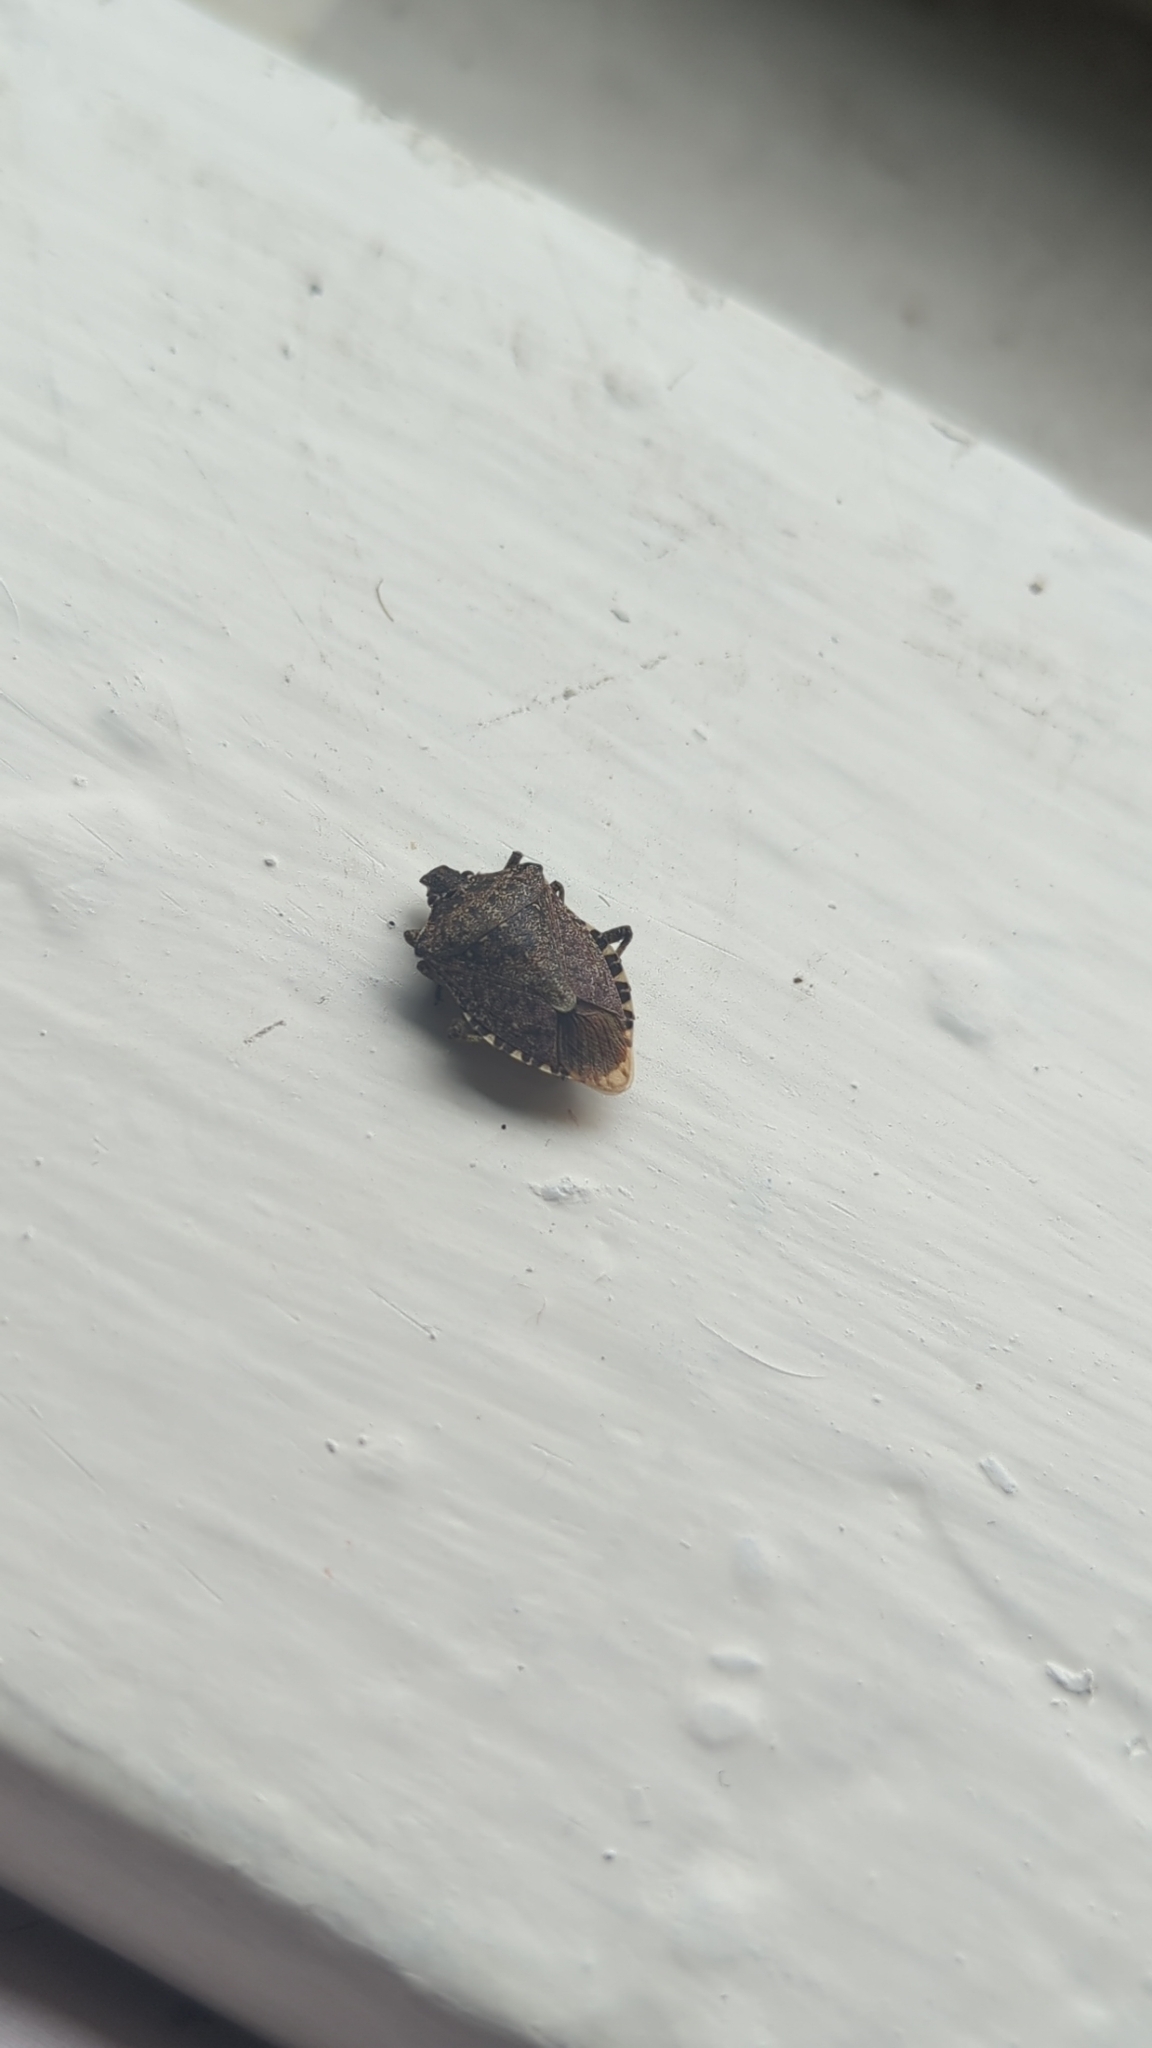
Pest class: stink_bug